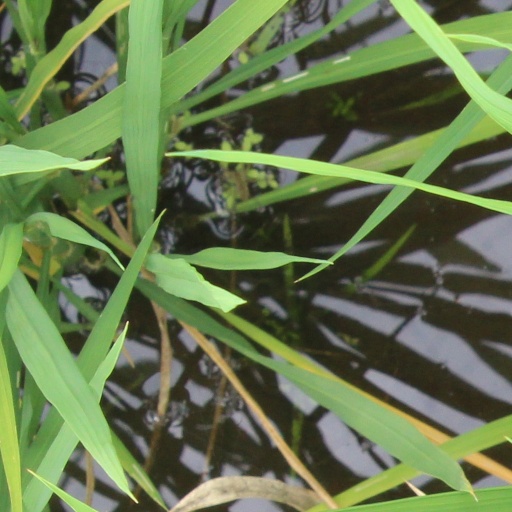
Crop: rice